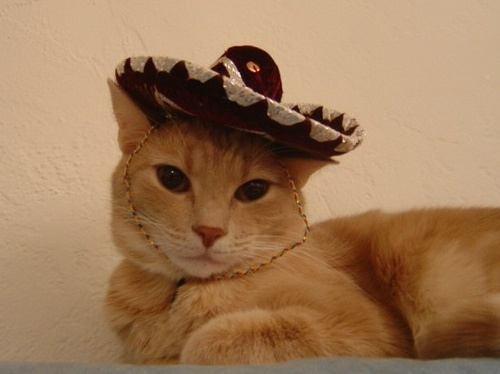
An orange cat wearing a little sombrero on top of it's head.
A cat wearing a sumbraro hat while lying down.
A very cute looking cat in a hat.
A cat in a small sombrero.
A tan cat wearing a red and white hat.